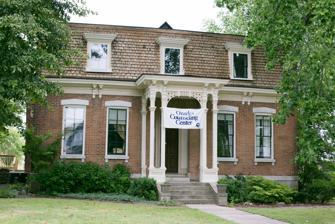
Building: Day House (Springfield, Missouri)
Country: United States of America
Year built: 1875
Historic house in Missouri, United States United States historic place Day House U.S. National Register of Historic Places Day House, September 2014 Show map of Missouri Show map of the United States Location 614 South St., Springfield, Missouri Coordinates 37°12′12″N 93°17′31″W / 37.20333°N 93.29194°W / 37.20333; -93.29194 Area less than one acre Built 1875 ( 1875 ) Architectural style L plan NRHP reference No. 76001110 Added to NRHP November 7, 1976 Day House is a historic home located at Springfield , Greene County, Missouri . Description It was built in 1875, and is a two-story, five-bay, L-plan brick dwelling.  It features a mansard roof with triple dormers.  It was the home of Springfield businessman and local politician, George Sale Day. The building is now occupied by the Ozarks Counseling Center. Significance It was listed on the National Register of Historic Places in 1976. References